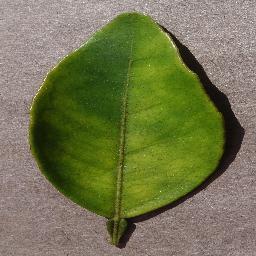
Label: Orange___Haunglongbing_(Citrus_greening)